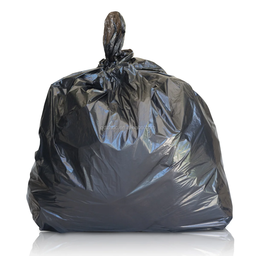
Label: plastic